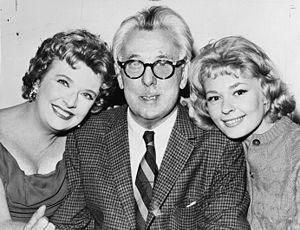
Peggy Cass est une actrice américaine née le 21 mai 1924 à Boston, Massachusetts, morte le 8 mars 1999 à New York.